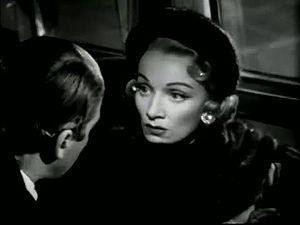
Le Voyage fantastique est un film britannique réalisé par Henry Koster sorti en 1951.